Culture of Indonesia

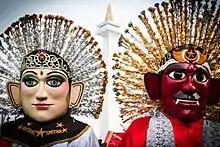
Ondel-ondel, a large puppet figure featured in Betawi folk performance

In West Sumatra, Tari Piring (plate dance) is performed with dancers balancing plates while executing fast, precise movements. In Aceh, the Saman dance is known for its rapid, synchronized hand and body motions and was recognized by UNESCO in 2011 as an Intangible Cultural Heritage in Need of Urgent Safeguarding. The Batak people's Tor-tor dance involves rhythmic footwork and deliberate gestures, often performed in rituals and celebrations. In Riau, the Melayu dance is characterized by fluid, elegant gestures, commonly seen in formal ceremonies. Zapin, performed in Jambi and Bangka Belitung, blends Arabic and local influences with lively footwork. In South Sumatra, Gending Sriwijaya reflects the legacy of the Srivijaya Empire, featuring graceful choreography set to rhythmic melodies.